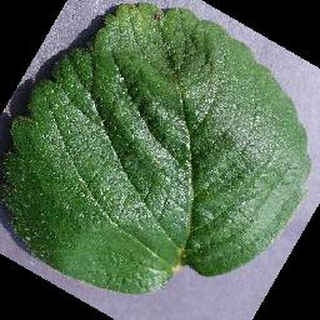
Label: healthy_strawberry